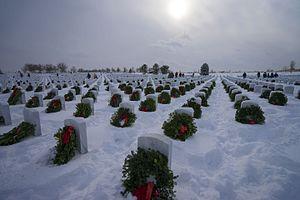
Le cimetière national de Fort Logan est un cimetière national des États-Unis situé à Denver, au Colorado. Le fort Logan a été nommé d'après le général de l'Union John A. Logan, commandant des forces des volontaires des États-Unis pendant la guerre de Sécession. Il s'étend sur 214 acres et contenait plus de 122 000 personnes enterrées en 2014. Il est inscrit sur le Registre national des lieux historiques en 2016.